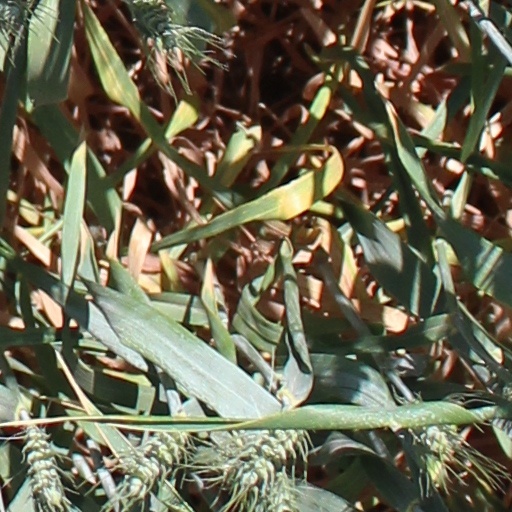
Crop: wheat